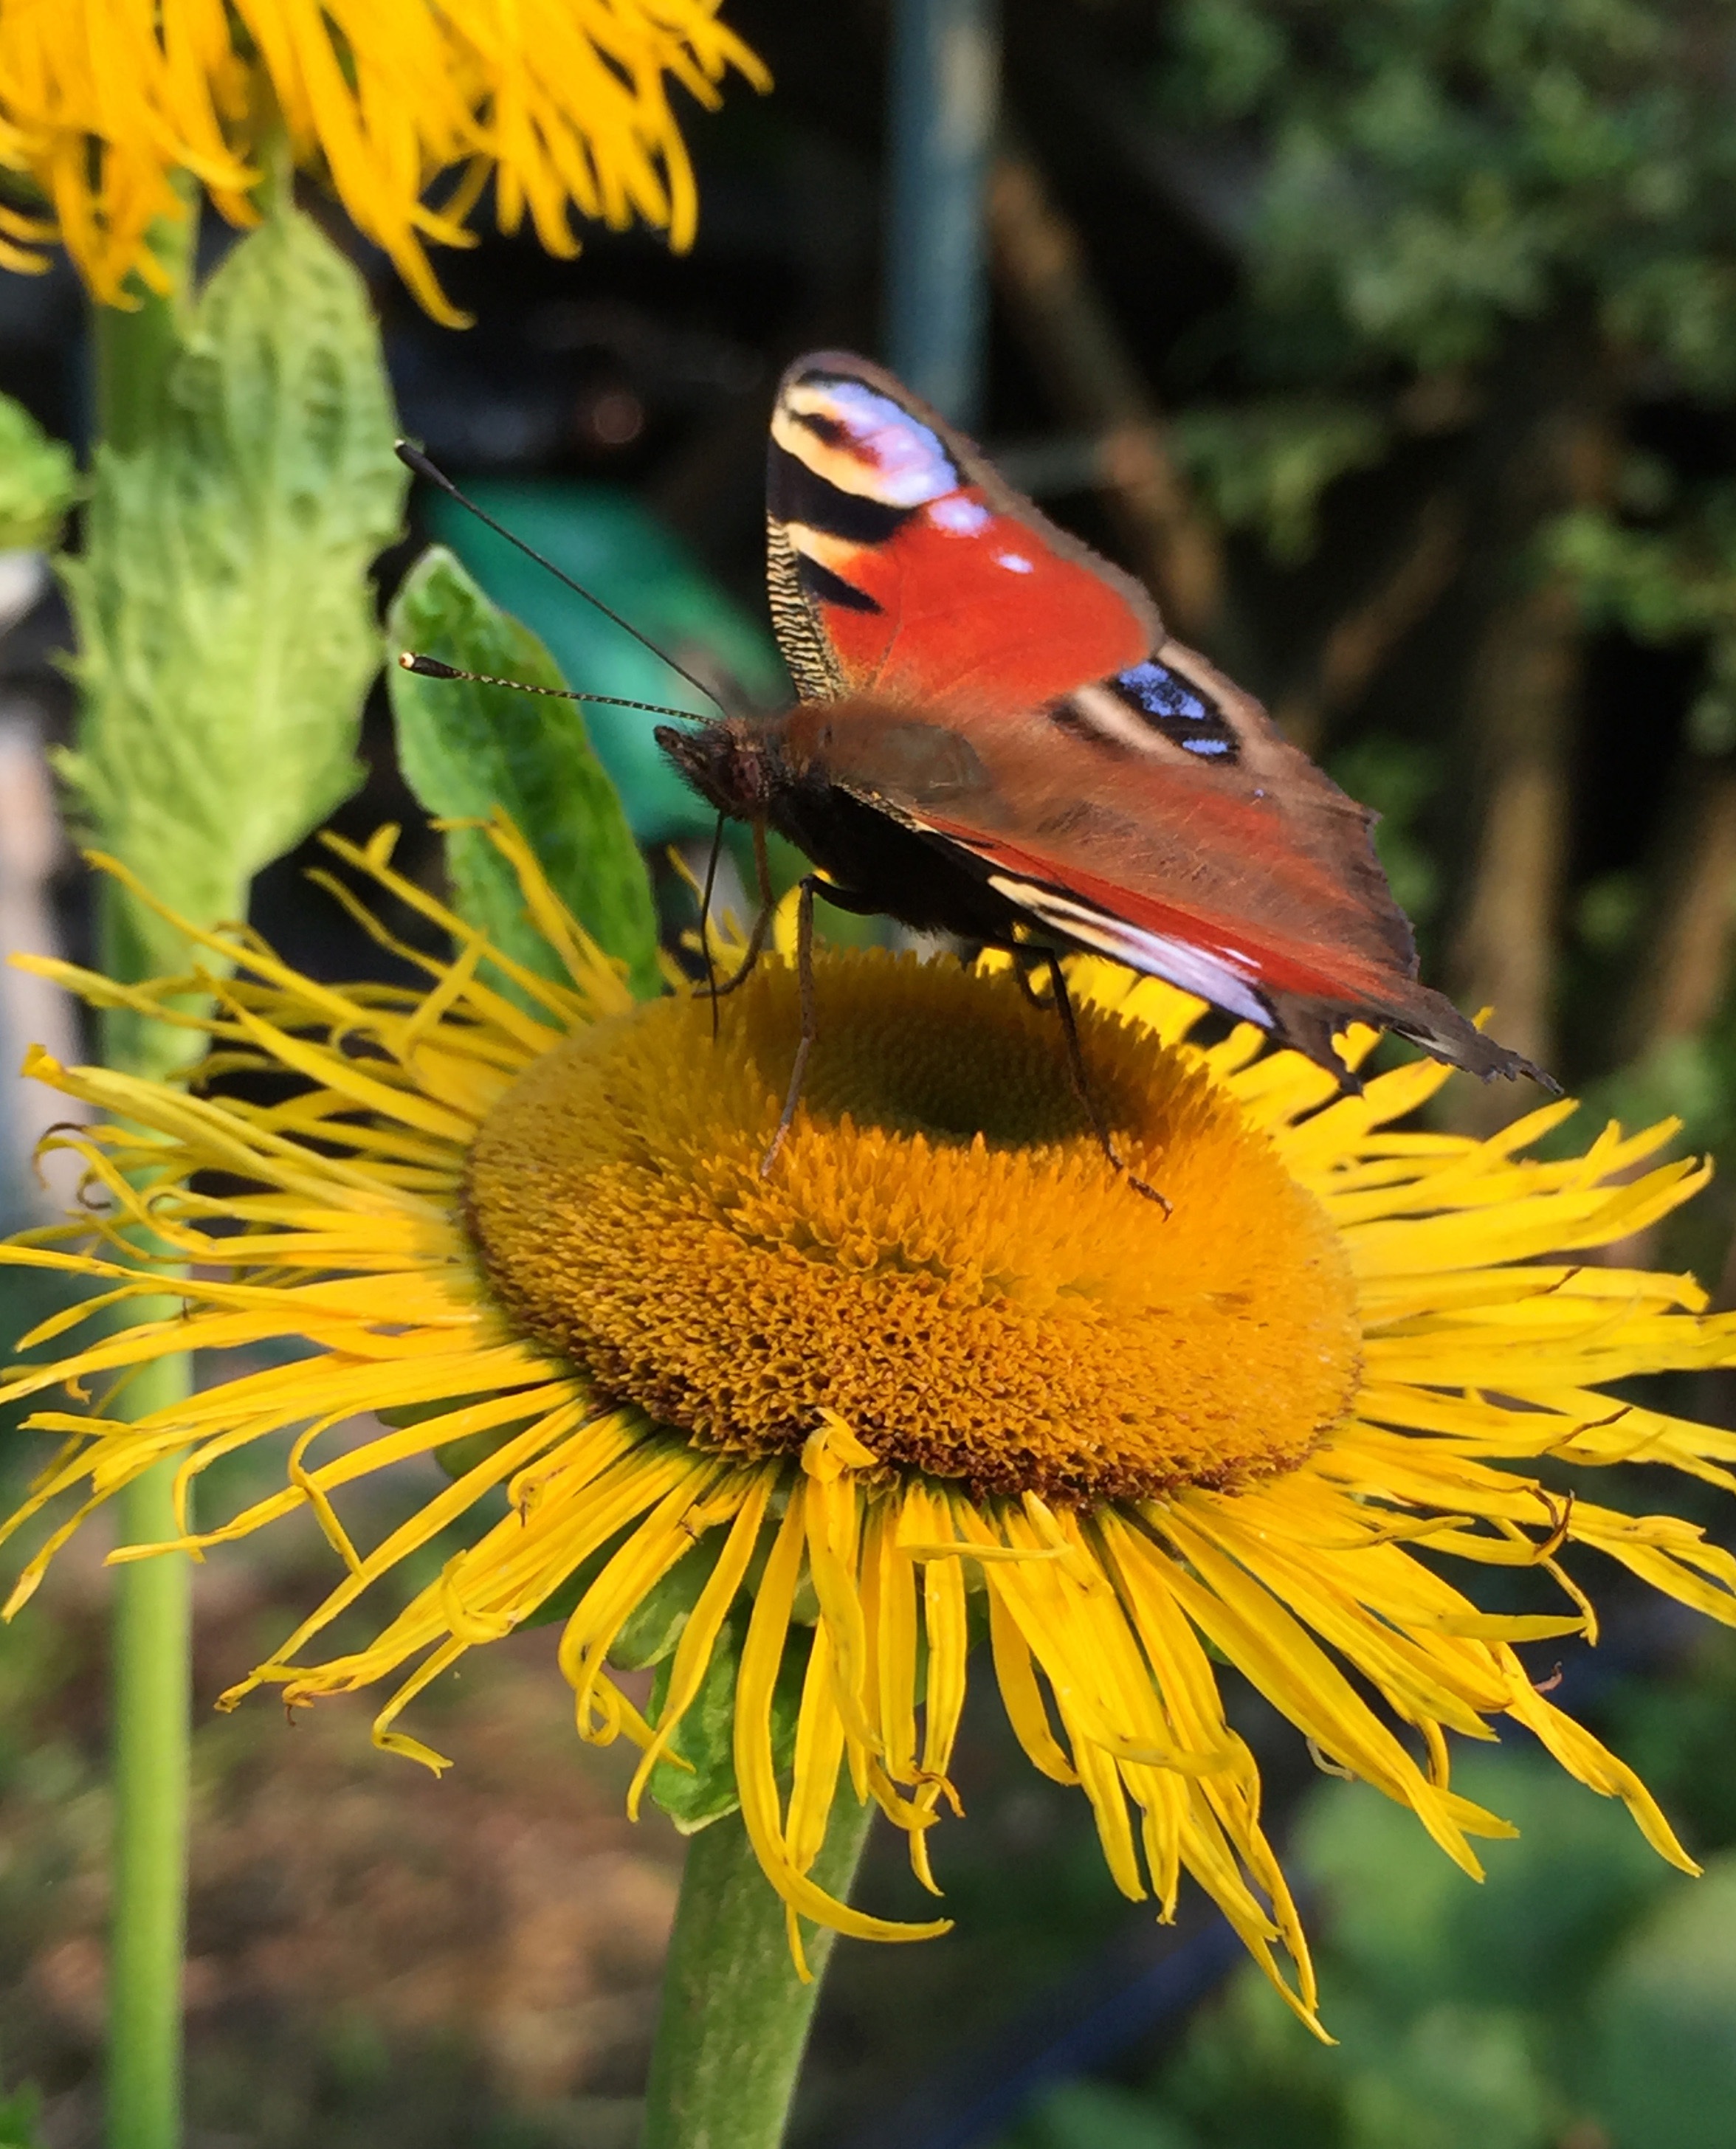
nature, plant, flower, summer, wildlife, insect, botany, moth, butterfly, colorful, yellow, closeup, flora, fauna, invertebrate, wildflower, flowers, close up, insects, nectar, macro photography, flowering plant, daisy family, in the summer time, land plant, moths and butterflies